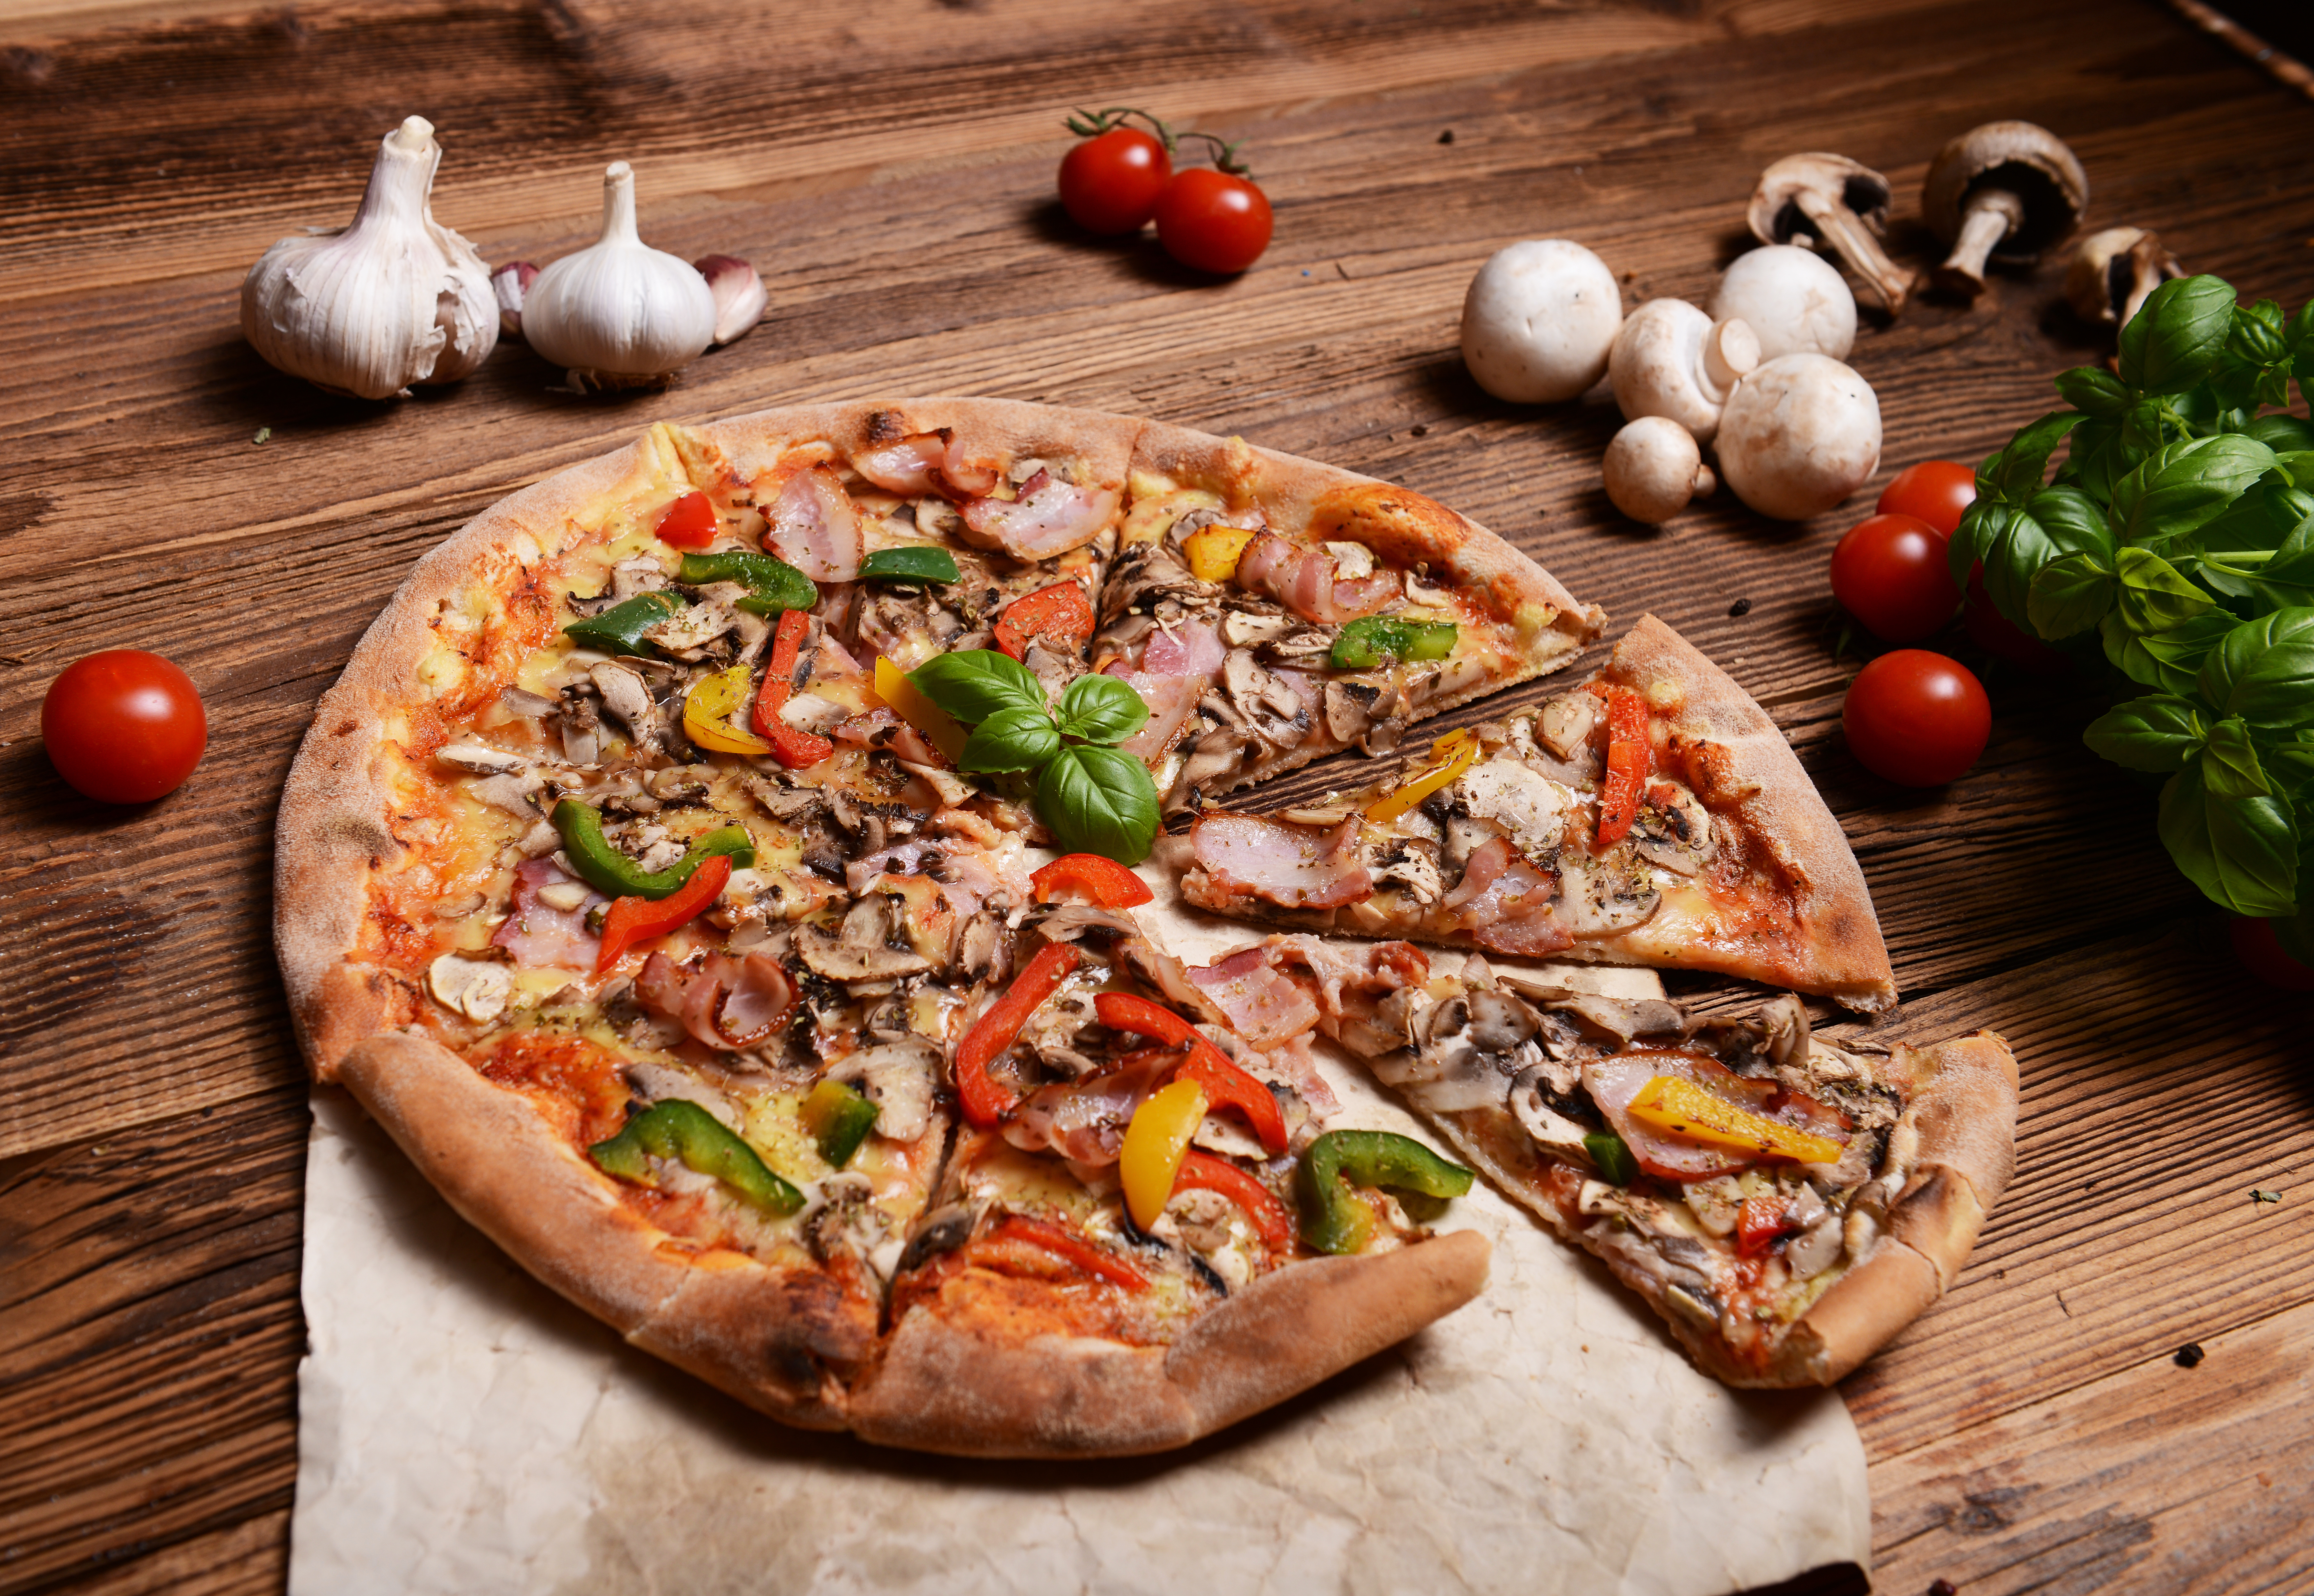
pizza, food, tableware, table, plate, ingredient, recipe, cuisine, california style pizza, wood, dish, pizza cheese, plum tomato, fast food, produce, leaf vegetable, kitchen utensil, vegetable, garnish, meat, cutting board, tostada, natural foods, baked goods, junk food, platter, dishware, bread, comfort food, flatbread, cherry tomatoes, fruit, knife, bush tomato, finger food, superfood, serveware, cooking, spoon, Take out food, bowl, stuffing, italian food, Food group, cookware and bakeware, culinary art, delicacy, american food, meal, gluten, supper, breakfast, brunch, sourdough, side dish, goat cheese, vegan nutrition, mexican food, tarte flamb e, whole food, nightshade family, lunch, thai food, fork